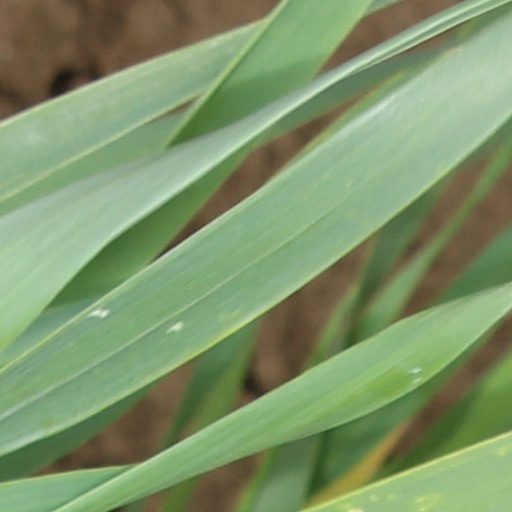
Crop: wheat